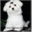
Label: dog